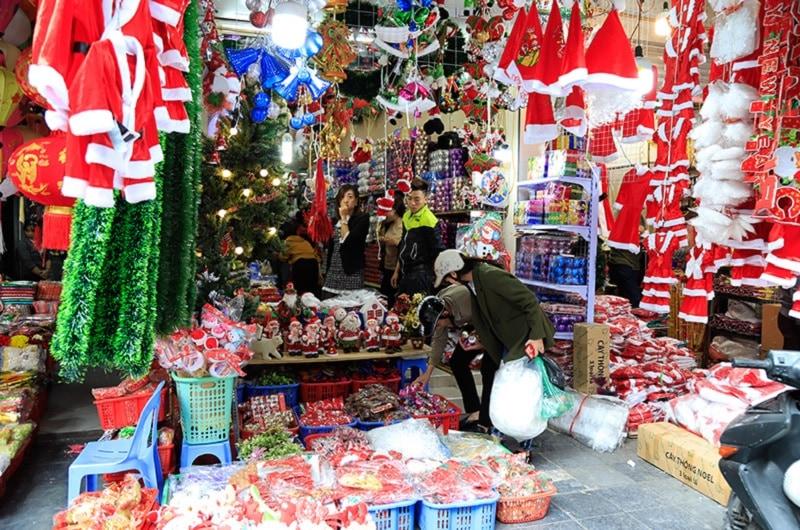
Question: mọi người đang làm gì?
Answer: đang lựa đồ